Marie Suize

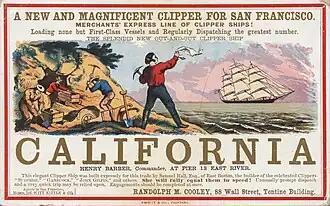
California Clipper 500

Suize left for San Francisco on a ship from LeHavre in 1850, along with a travelling companion named Francis Jaquart, whose ticket she had paid for. She cut her hair short and travelled wearing men's clothing. She listed herself on boarding papers as 'male' and 23 years old. The trip took five months.